EWTN

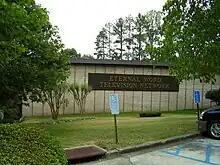
EWTN's main studio in Irondale, Alabama

The Eternal Word Television Network (EWTN) is an American basic cable television network which presents around-the-clock Catholic programming. It is the largest Catholic television network in America, and is purported to be "the world's largest religious media network", (and according to the network itself) reaching 425 million people in 160 countries, with 11 networks.